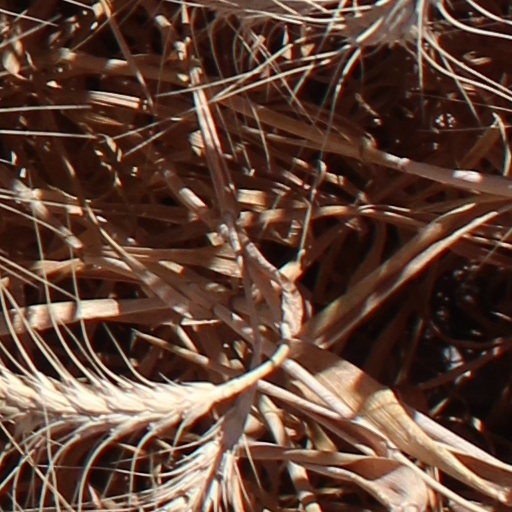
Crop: wheat